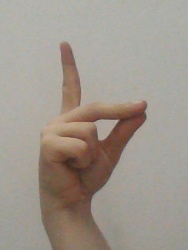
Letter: ta